Hassop railway station

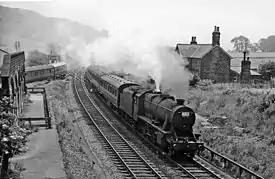
The remains of Hassop station in 1961

Opened by the Manchester, Buxton, Matlock and Midlands Junction Railway, then becoming part of the Midland Railway, the station became part of the London, Midland and Scottish Railway (LMS) during the grouping of 1923. It was host to a LMS camping coach from 1934 to 1939. The station then closed to passengers in 1942.